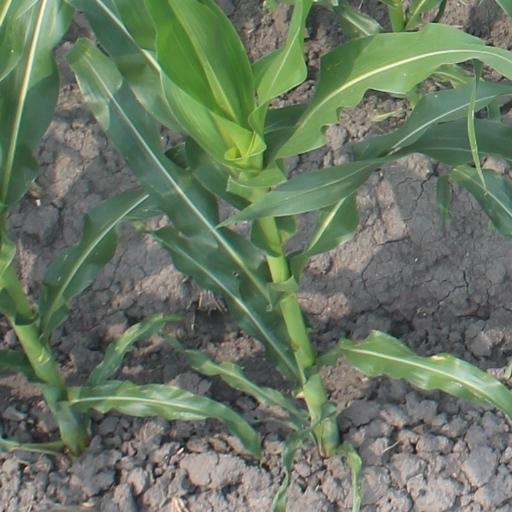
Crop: maize; corn